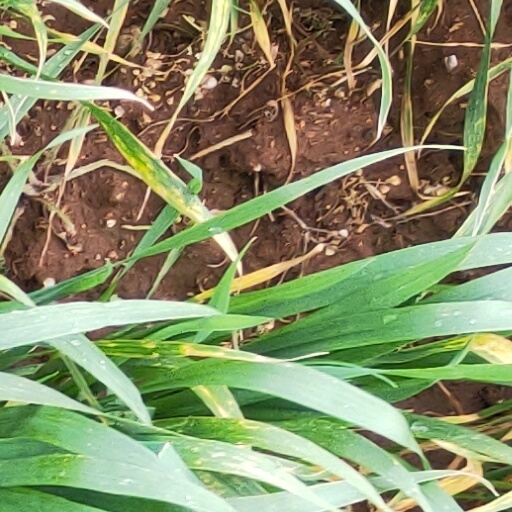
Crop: wheat